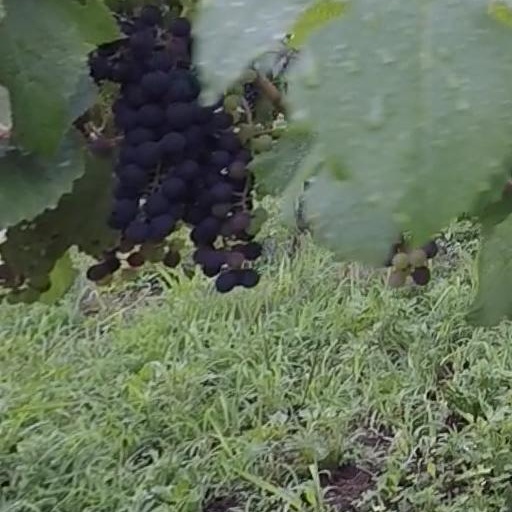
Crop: grape